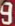
Number: 9